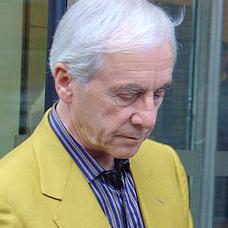
Age: 73